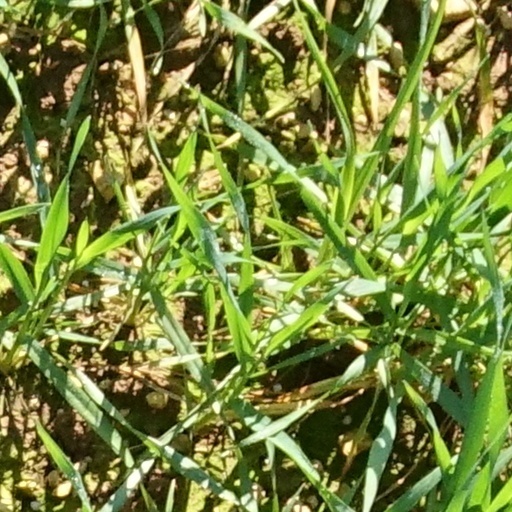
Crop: wheat